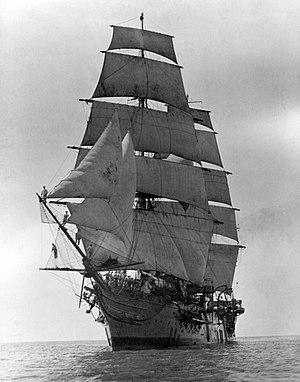
Le Cristoforo Colombo était une unité de la Regia Marina, sister-ship de l'Amerigo Vespucci, utilisé pour la formation des cadets à la fin de la Première Guerre mondiale.